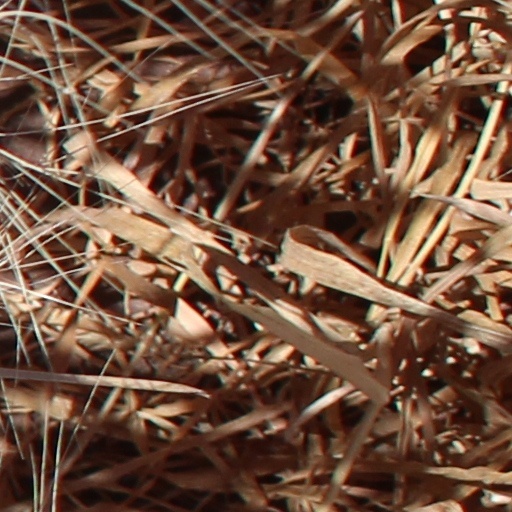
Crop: wheat